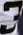
Number: 3